Renault Dauphine

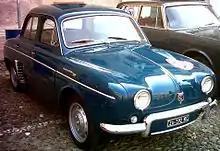
Dauphine Alfa Romeo

The Renault Ondine, an upmarket variant of the Dauphine, was introduced in 1961 and was offered for two years. It featured a 4-speed transmission.